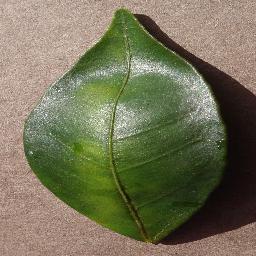
Label: Orange___Haunglongbing_(Citrus_greening)